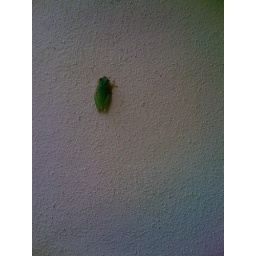
a little tree frog at my in-law's house in houston